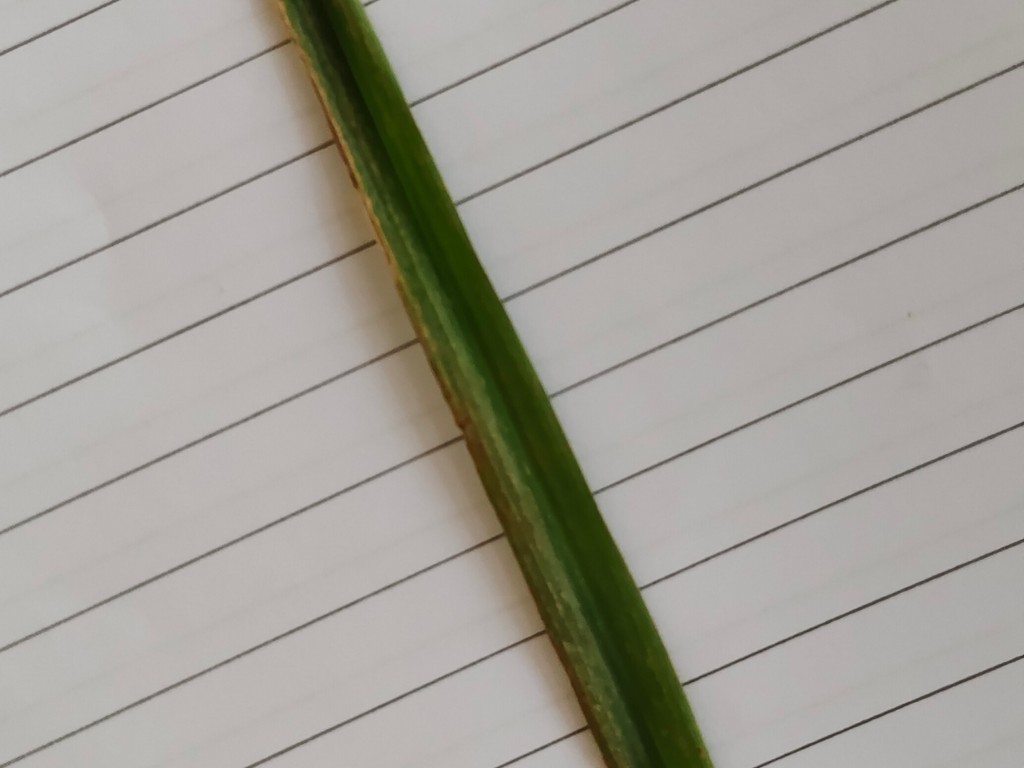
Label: Unhealthy